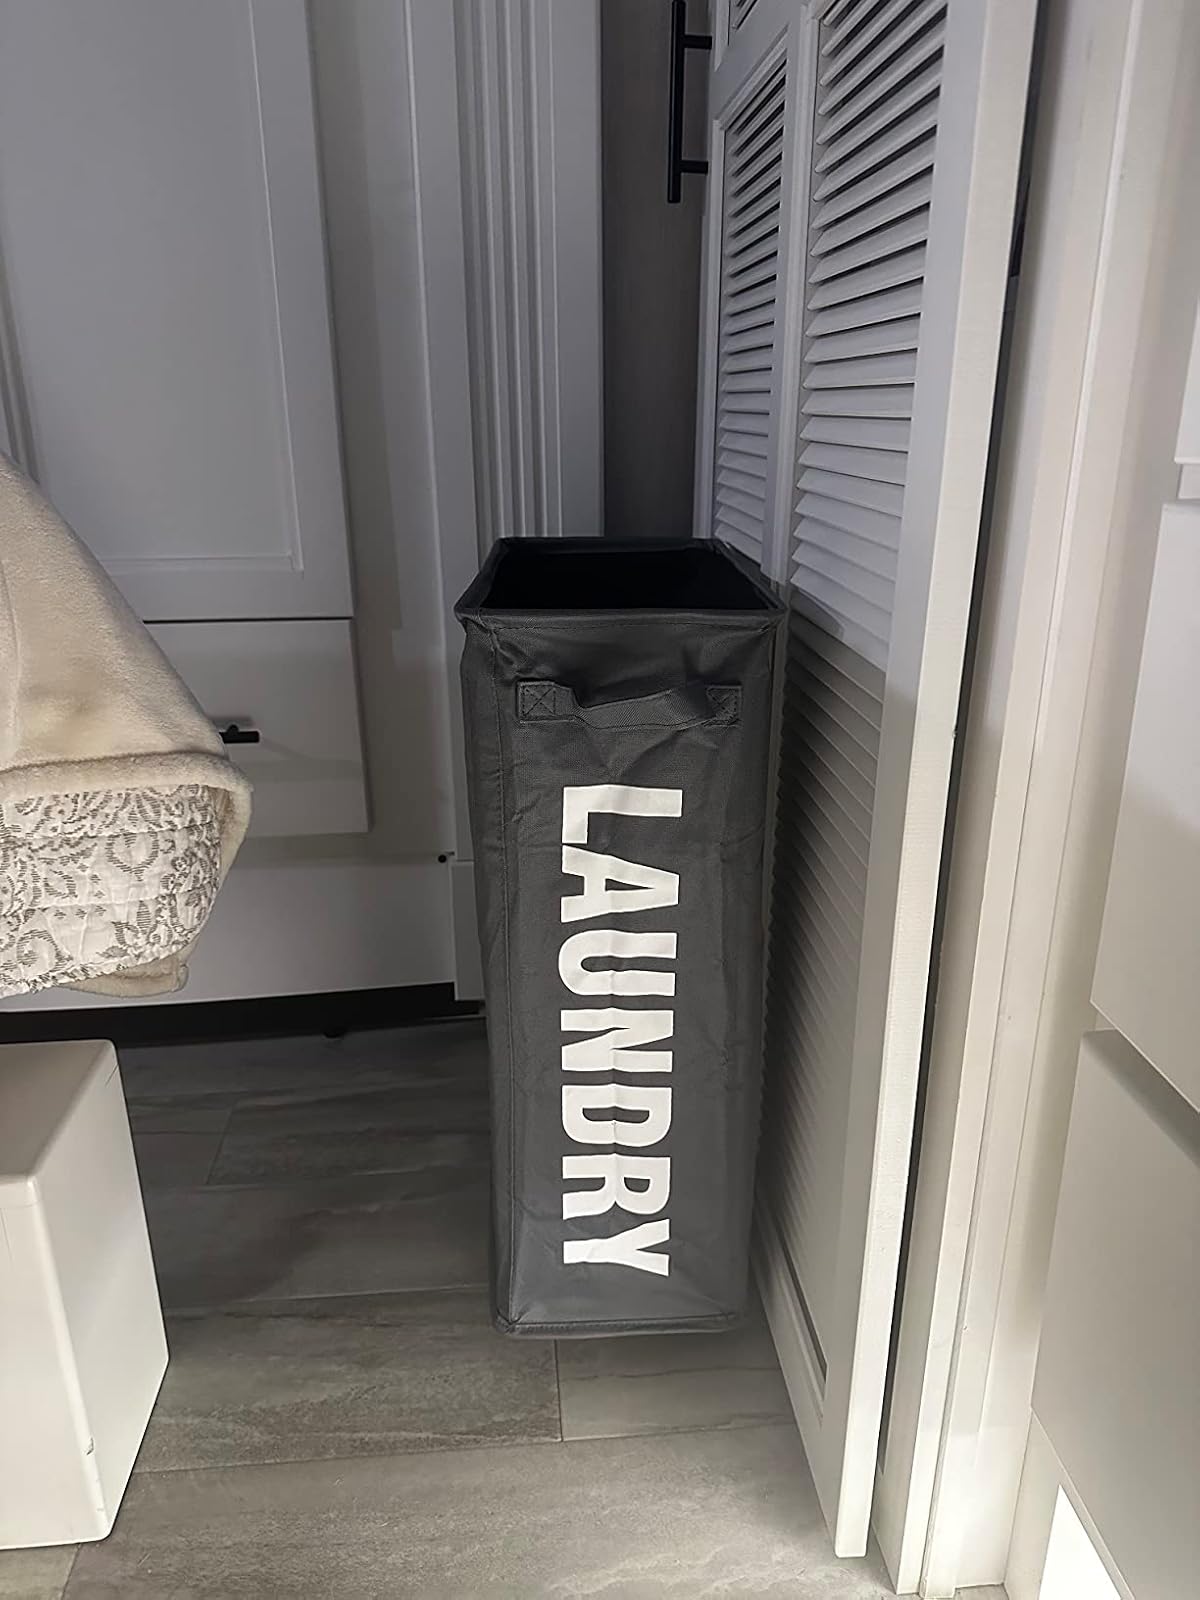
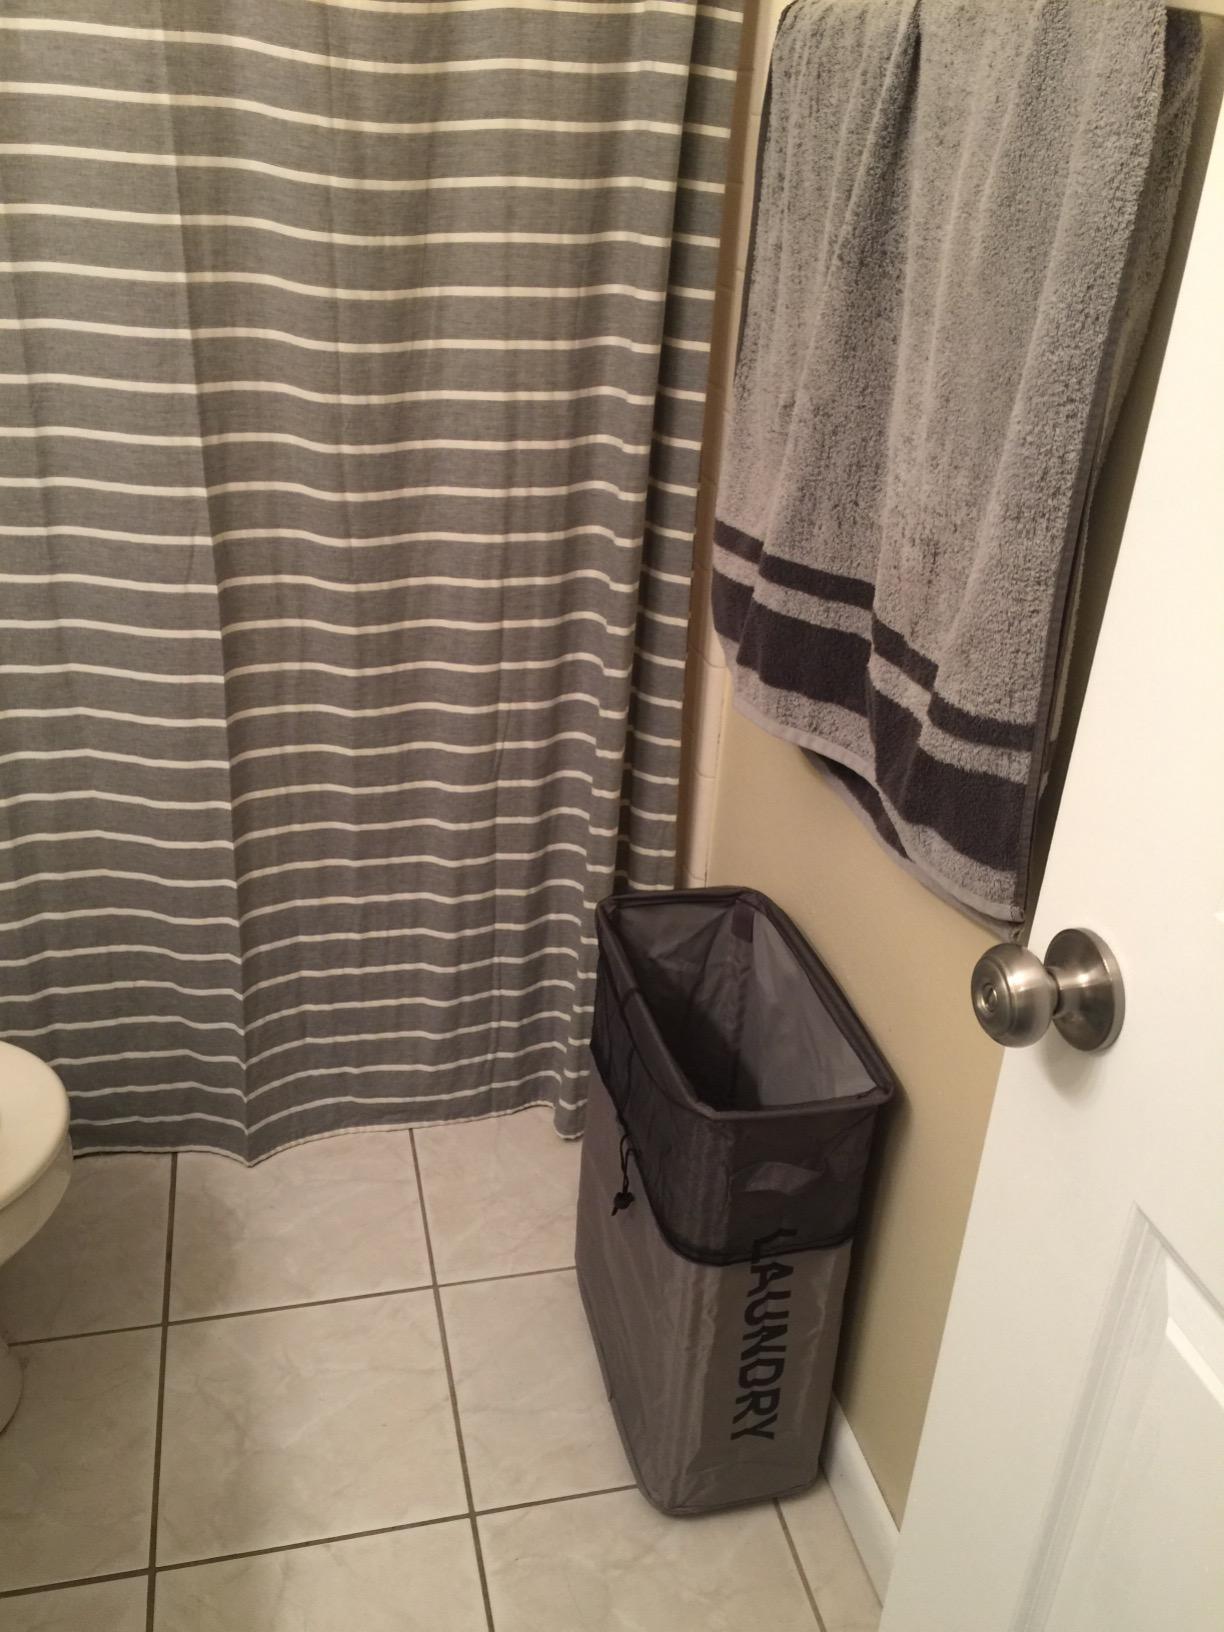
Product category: items_hamper
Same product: no